A. Willis Robertson

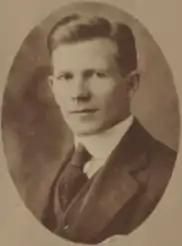
Robertson as a state senator during the 1916 General Assembly

Robertson established a private law practice following graduation, and soon embarked on a political career. He was elected to the Virginia State Senate as a Democrat in 1915 to represent Bedford and Rockbridge counties and Buena Vista, Virginia, in Senate district 22, replacing W. T. Paxton, who had replaced J. Randolph Tucker in 1913. Robertson served from 1916 to 1922, when he resigned and was replaced by Samuel S. Lambeth Jr. in the February 1923 special session but Robert J. Noell won the election to succeed him later that year. During World War I, Robertson enlisted and served in the United States Army, but was assigned stateside so he could continue that part-time elective office.